Andrea Leeds

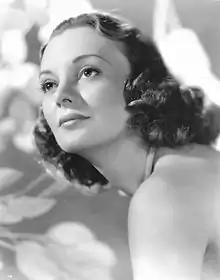
Leeds in a publicity photo, 1930s

Andrea Leeds (born Antoinette Lees, August 18, 1913 – May 21, 1984) was an American film actress. A popular supporting player of the late 1930s, Leeds was nominated for an Academy Award for Best Supporting Actress for her performance in "Stage Door" (1937). As she began progressing to more prominent roles, Leeds retired after marrying, and later became a successful horse breeder.